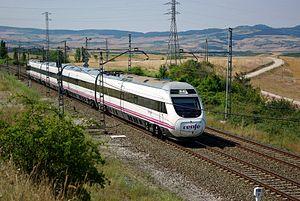
La Renfe série S-120 est une suite de 45 automotrice à grande vitesse construites pour la Renfe en Espagne.